Opal

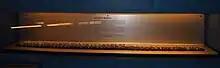
Precious opal replacing ichthyosaur backbone, as a display specimen in South Australian Museum

Another source of white base opal or creamy opal in the United States is Spencer, Idaho. A high percentage of the opal found there occurs in thin layers.